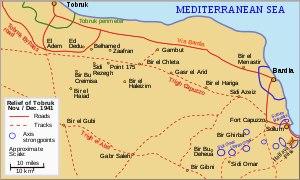
La 70ᵉ division d'infanterie fut une unité de la British Army qui combattit durant la Seconde Guerre mondiale. À l'origine, cette unité est issue de la 7ᵉ division d'infanterie, formée en 1938 au sein de la Palestine mandataire, au cours de la révolte arabe. Cette division est ensuite transférée en Égypte au moment de l'éclatement de la Seconde Guerre mondiale. Elle devient alors la 6ᵉ division d'infanterie qui prend part à la bataille de Crète et à la Campagne de Syrie. Le 10 octobre 1941, la 6ᵉ division devient la 70ᵉ division, dans le but de tromper les services de renseignement de l'Axe à propos de la réalité des forces britanniques au Moyen-Orient.